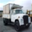
Label: truck